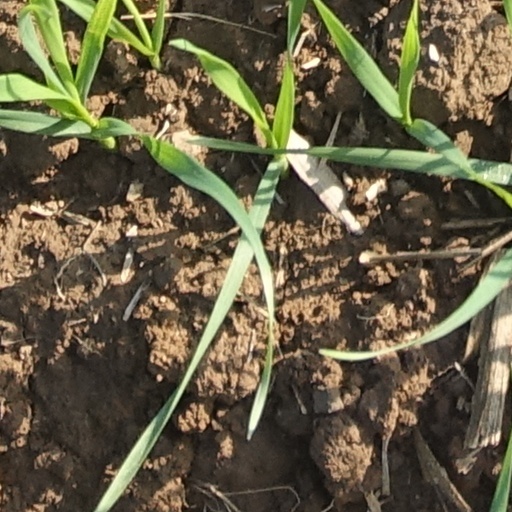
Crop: wheat